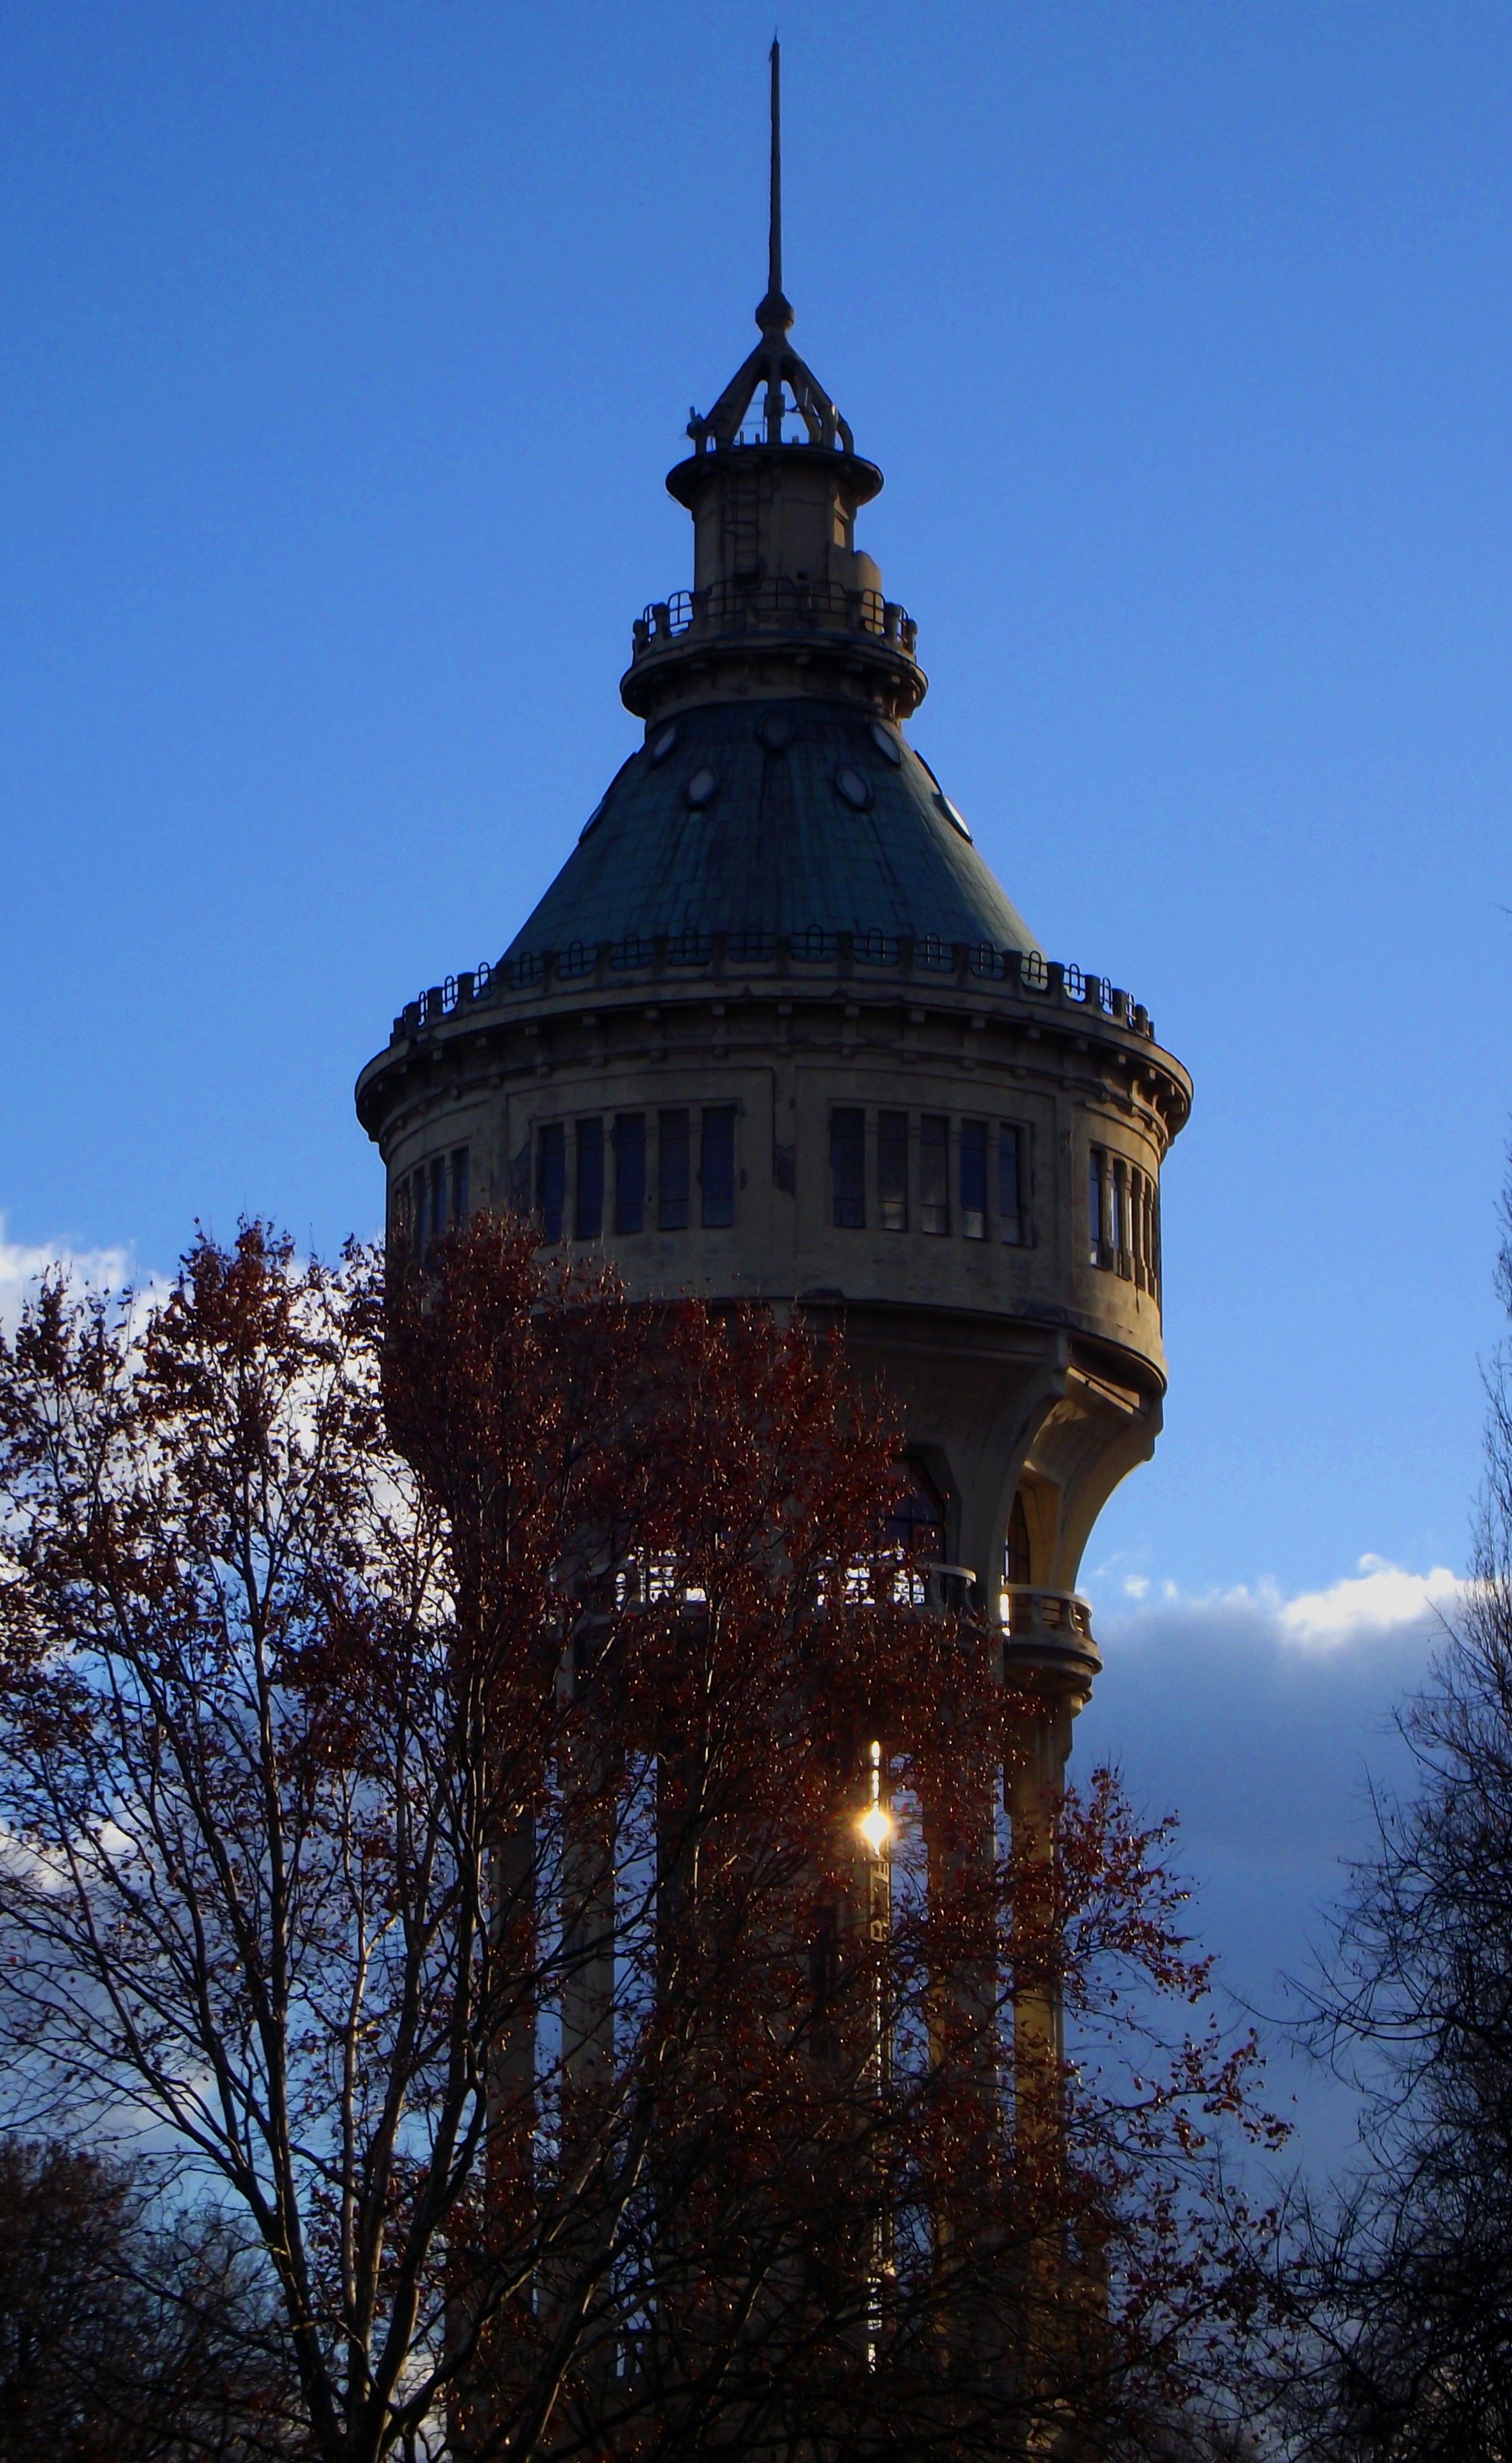
nature, evening, tower, landmark, day s